SS Great Eastern

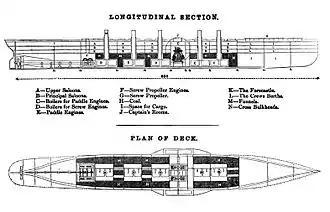
Sectional plan of "Great Eastern"

After his success in pioneering steam travel to North America with and , Brunel turned his attention to a vessel capable of making longer voyages as far as Australia. With a planned capacity of 15,000 tons of coal, "Great Eastern" was envisioned as being able to sail halfway around the world without taking on coal, while also carrying so much cargo and passengers that papers described her as a "floating city" and "the Crystal Palace of the sea". Brunel saw the ship as being able to effectively monopolize trade with Asia and Australia, making regular trips between Britain and either Trincomalee or Australia.